Nils Svedelius

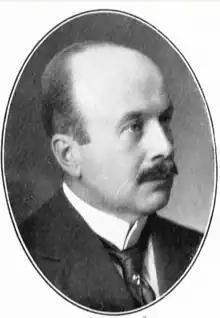
Nils Svedelius

Nils Eberhard Svedelius ForMemRS HFRSE (5 August 1873 – 2 August 1960) was a Swedish phycologist and professor of botany at Uppsala University. An expert on marine algae, Svedelius made contributions to the understanding of algal life cycles, particularly in red algae, and coined terminology like "diplobionts" and "haplobionts" in 1915. His extensive field work across the Baltic Sea, Sri Lanka, and Southeast Asia resulted in numerous publications that advanced phycology, including his influential 1942 memoir on the genus "Galaxaura" that advanced taxonomic understanding of calcified red algae.